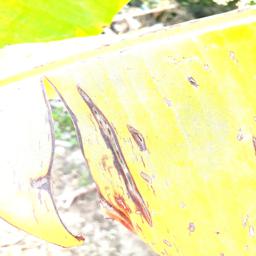
Label: PANAMA DISEASE